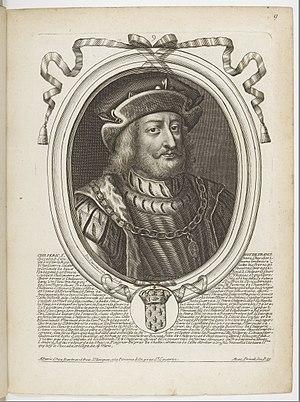
Les augustes représentations de tous les rois de France, depuis Pharamond jusqu'à Louis XIV,... avec un abrégé historique sous chacun, contenant leurs naissances, inclinations et actions plus remarquables pendant leurs règnes